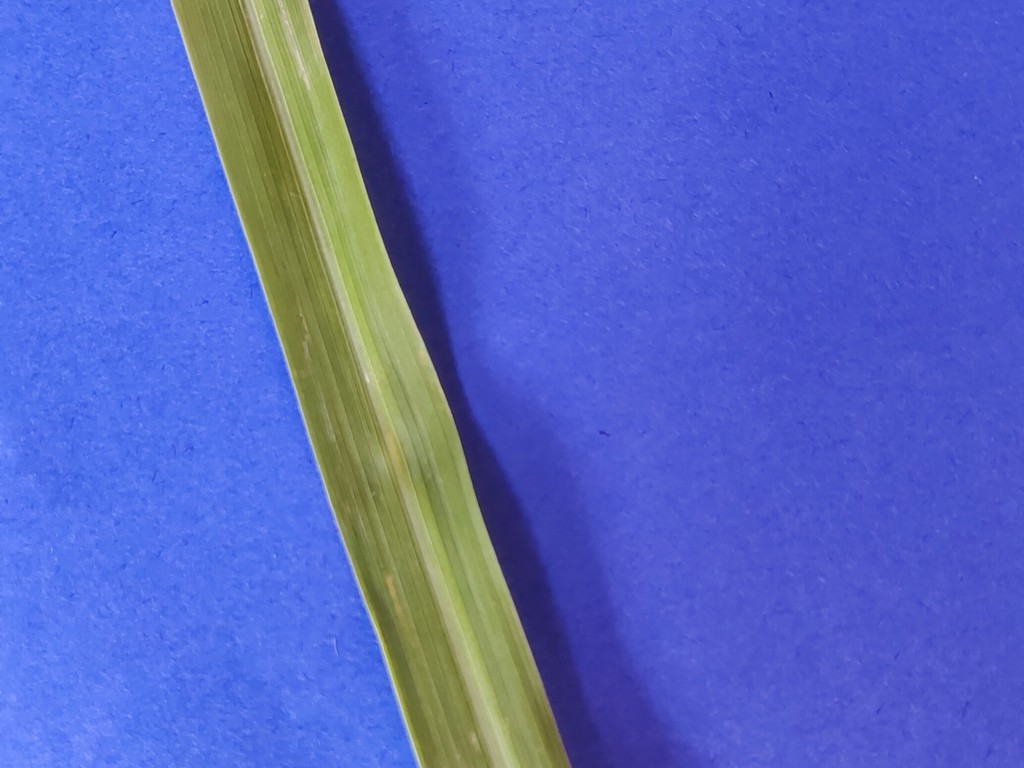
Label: Healthy